Town crier

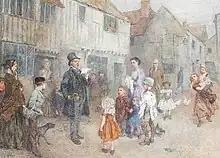
"The Town Crier" by Charles Green, 1867

A town crier, also called a bellman, is an officer of a royal court or public authority who makes public pronouncements as required.